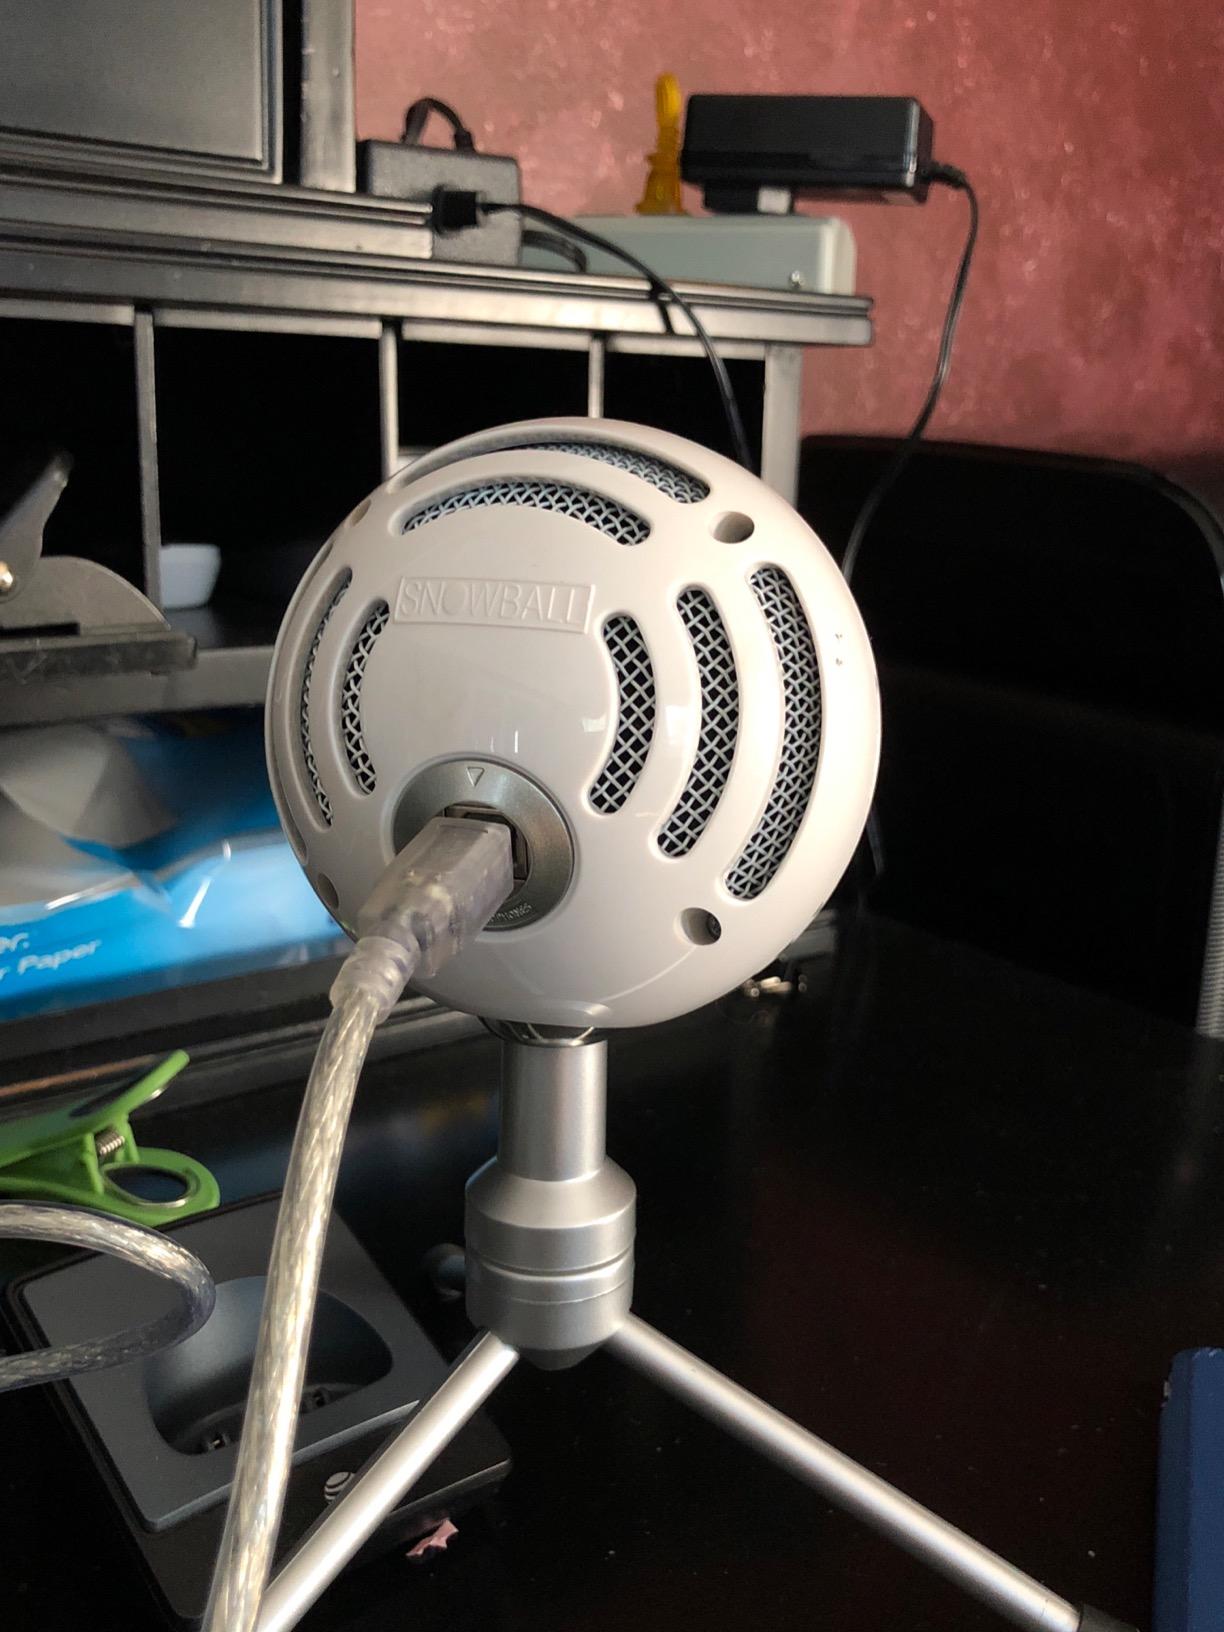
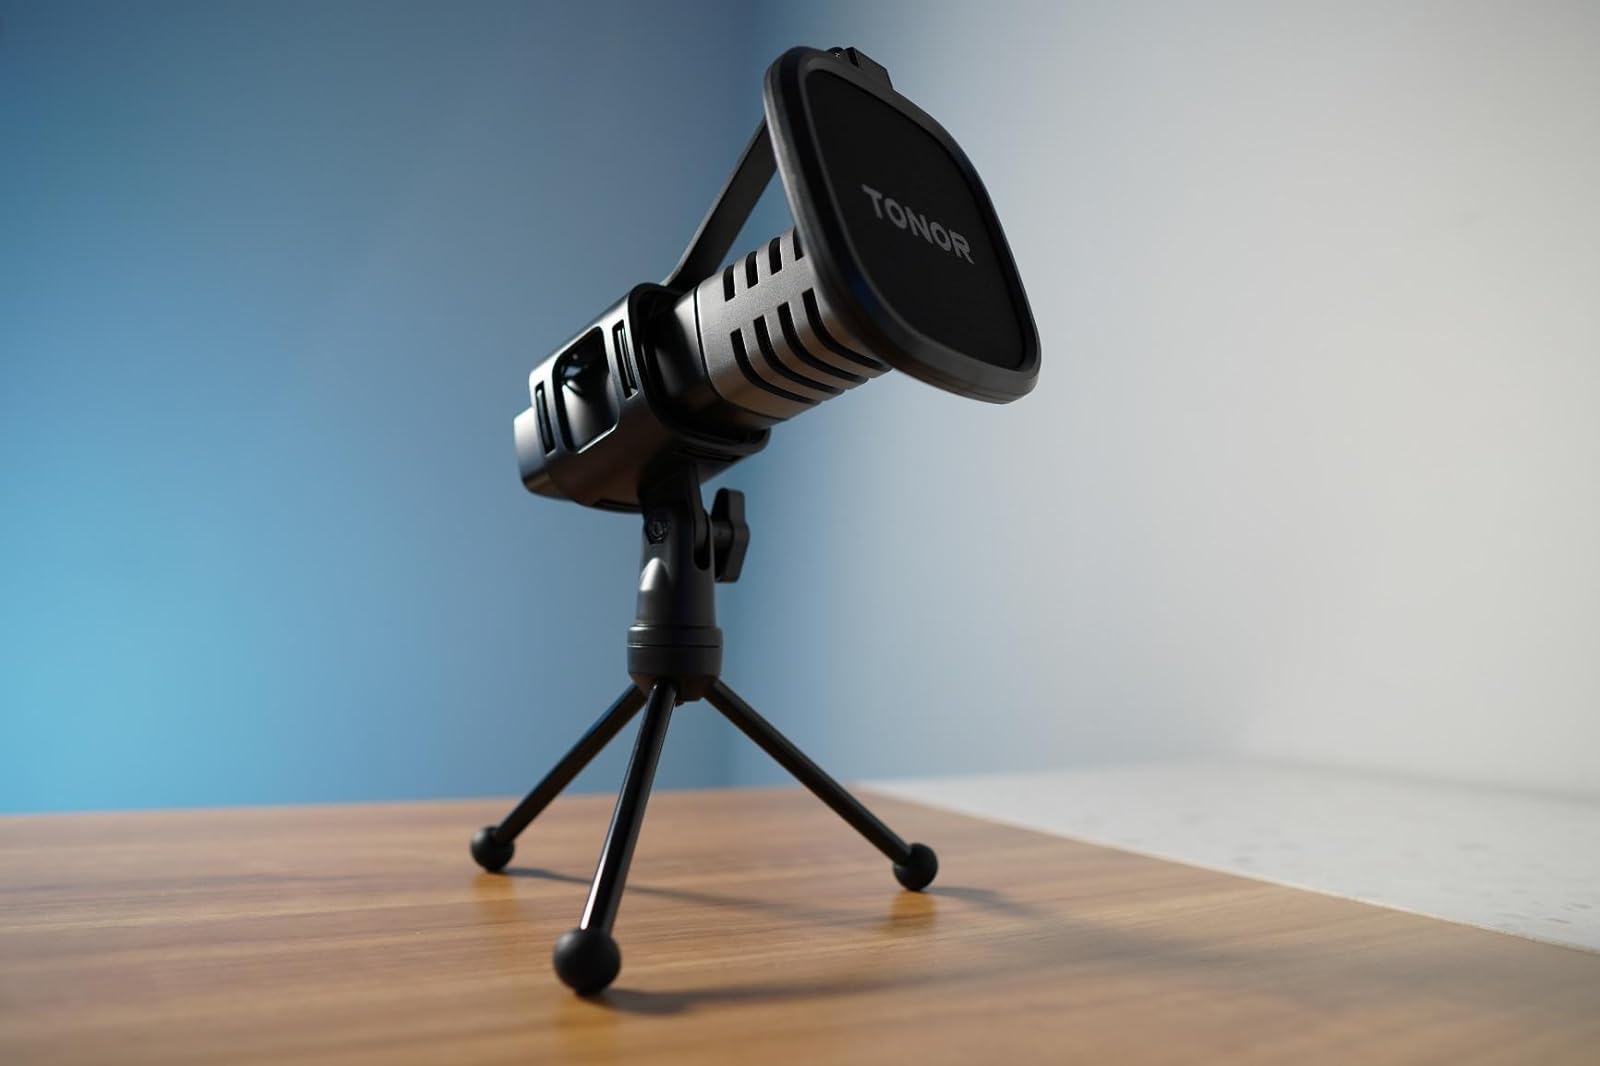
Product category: microphone
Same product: no